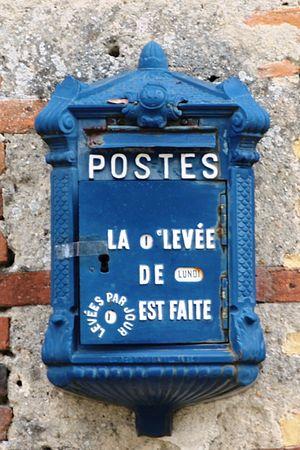
Ancienne boîte aux lettres française murale, fonte, peinte de couleur ""bleu des postes"" avec inscriptions en lettres blanches, fabrication Delachanal, modèle dit ""Moucheotte type I, mis en service à partir de 1900, au Musée Alain Fournier à La Chapelle-d'Angillon, Cher, Centre-Val de Loire, France. Lëtzebuergesch: Bréifkëscht zu La Chapelle-d'Angillon um Musée Alain Fournier"